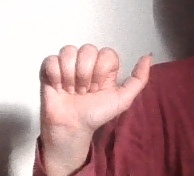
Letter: dhad